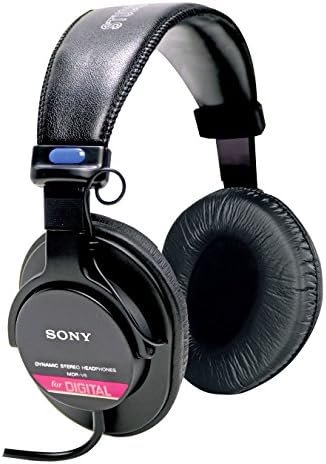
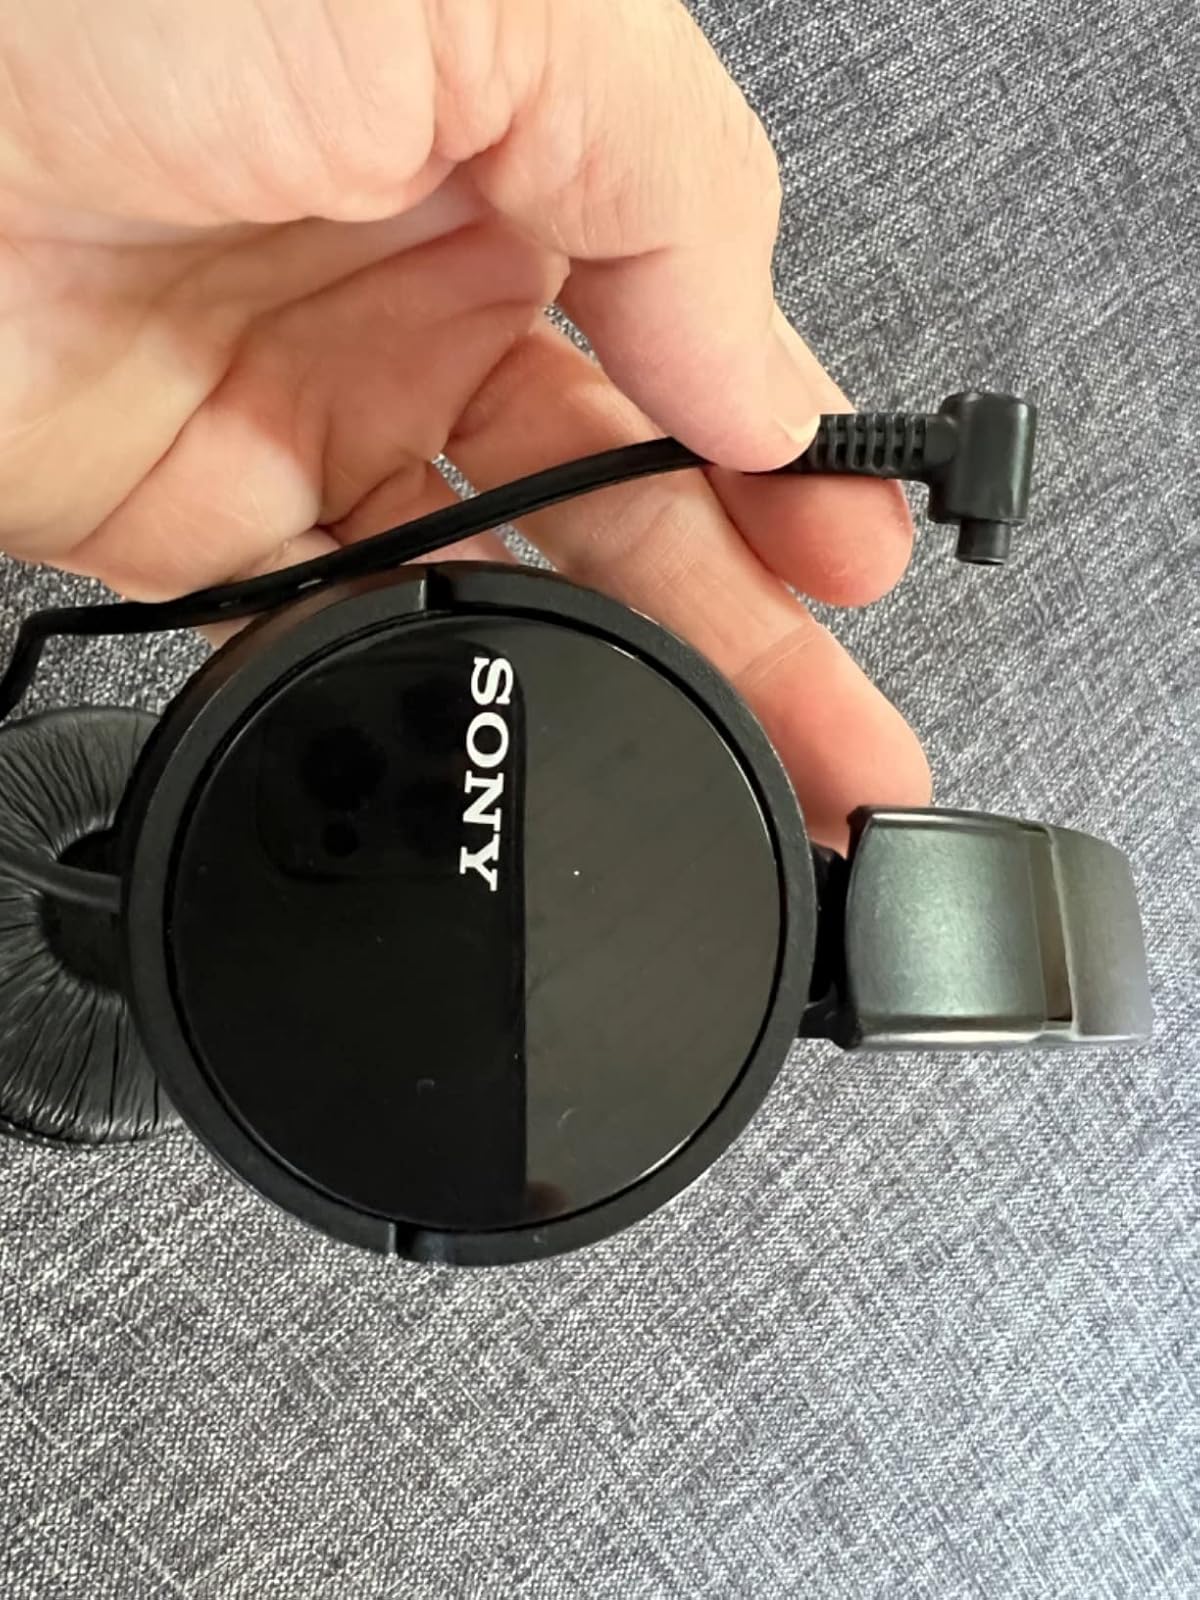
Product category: headphones
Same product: no